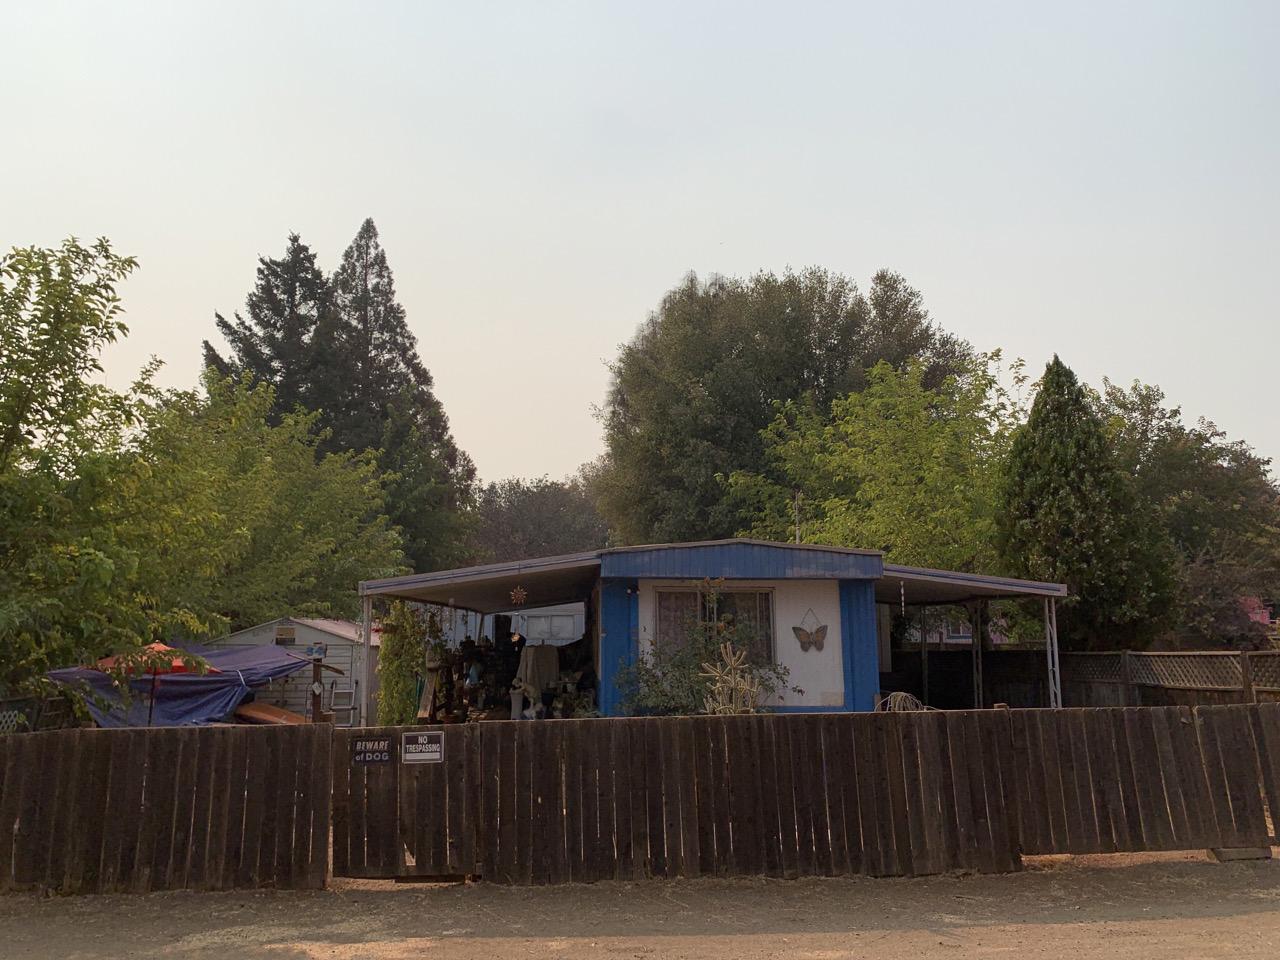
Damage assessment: no_damage